Mary (Mai) Huttleston Rogers Coe

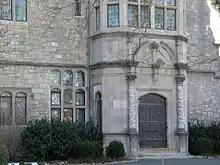
The front door and Main Entrance to the Main House at Planting Fields

Mai's first marriage to Joseph C. Mott was annulled. Her father and her close family friend Mark Twain both labeled her first husband a "scalawag". However, her second marriage fared much better. On June 4, 1900, at her father's home in New York City, 24-year-old Mai Rogers married William Robertson Coe, a 30-year-old English-born insurance company manager from Philadelphia, whom she had met on a transatlantic crossing. It was the second marriage for each.